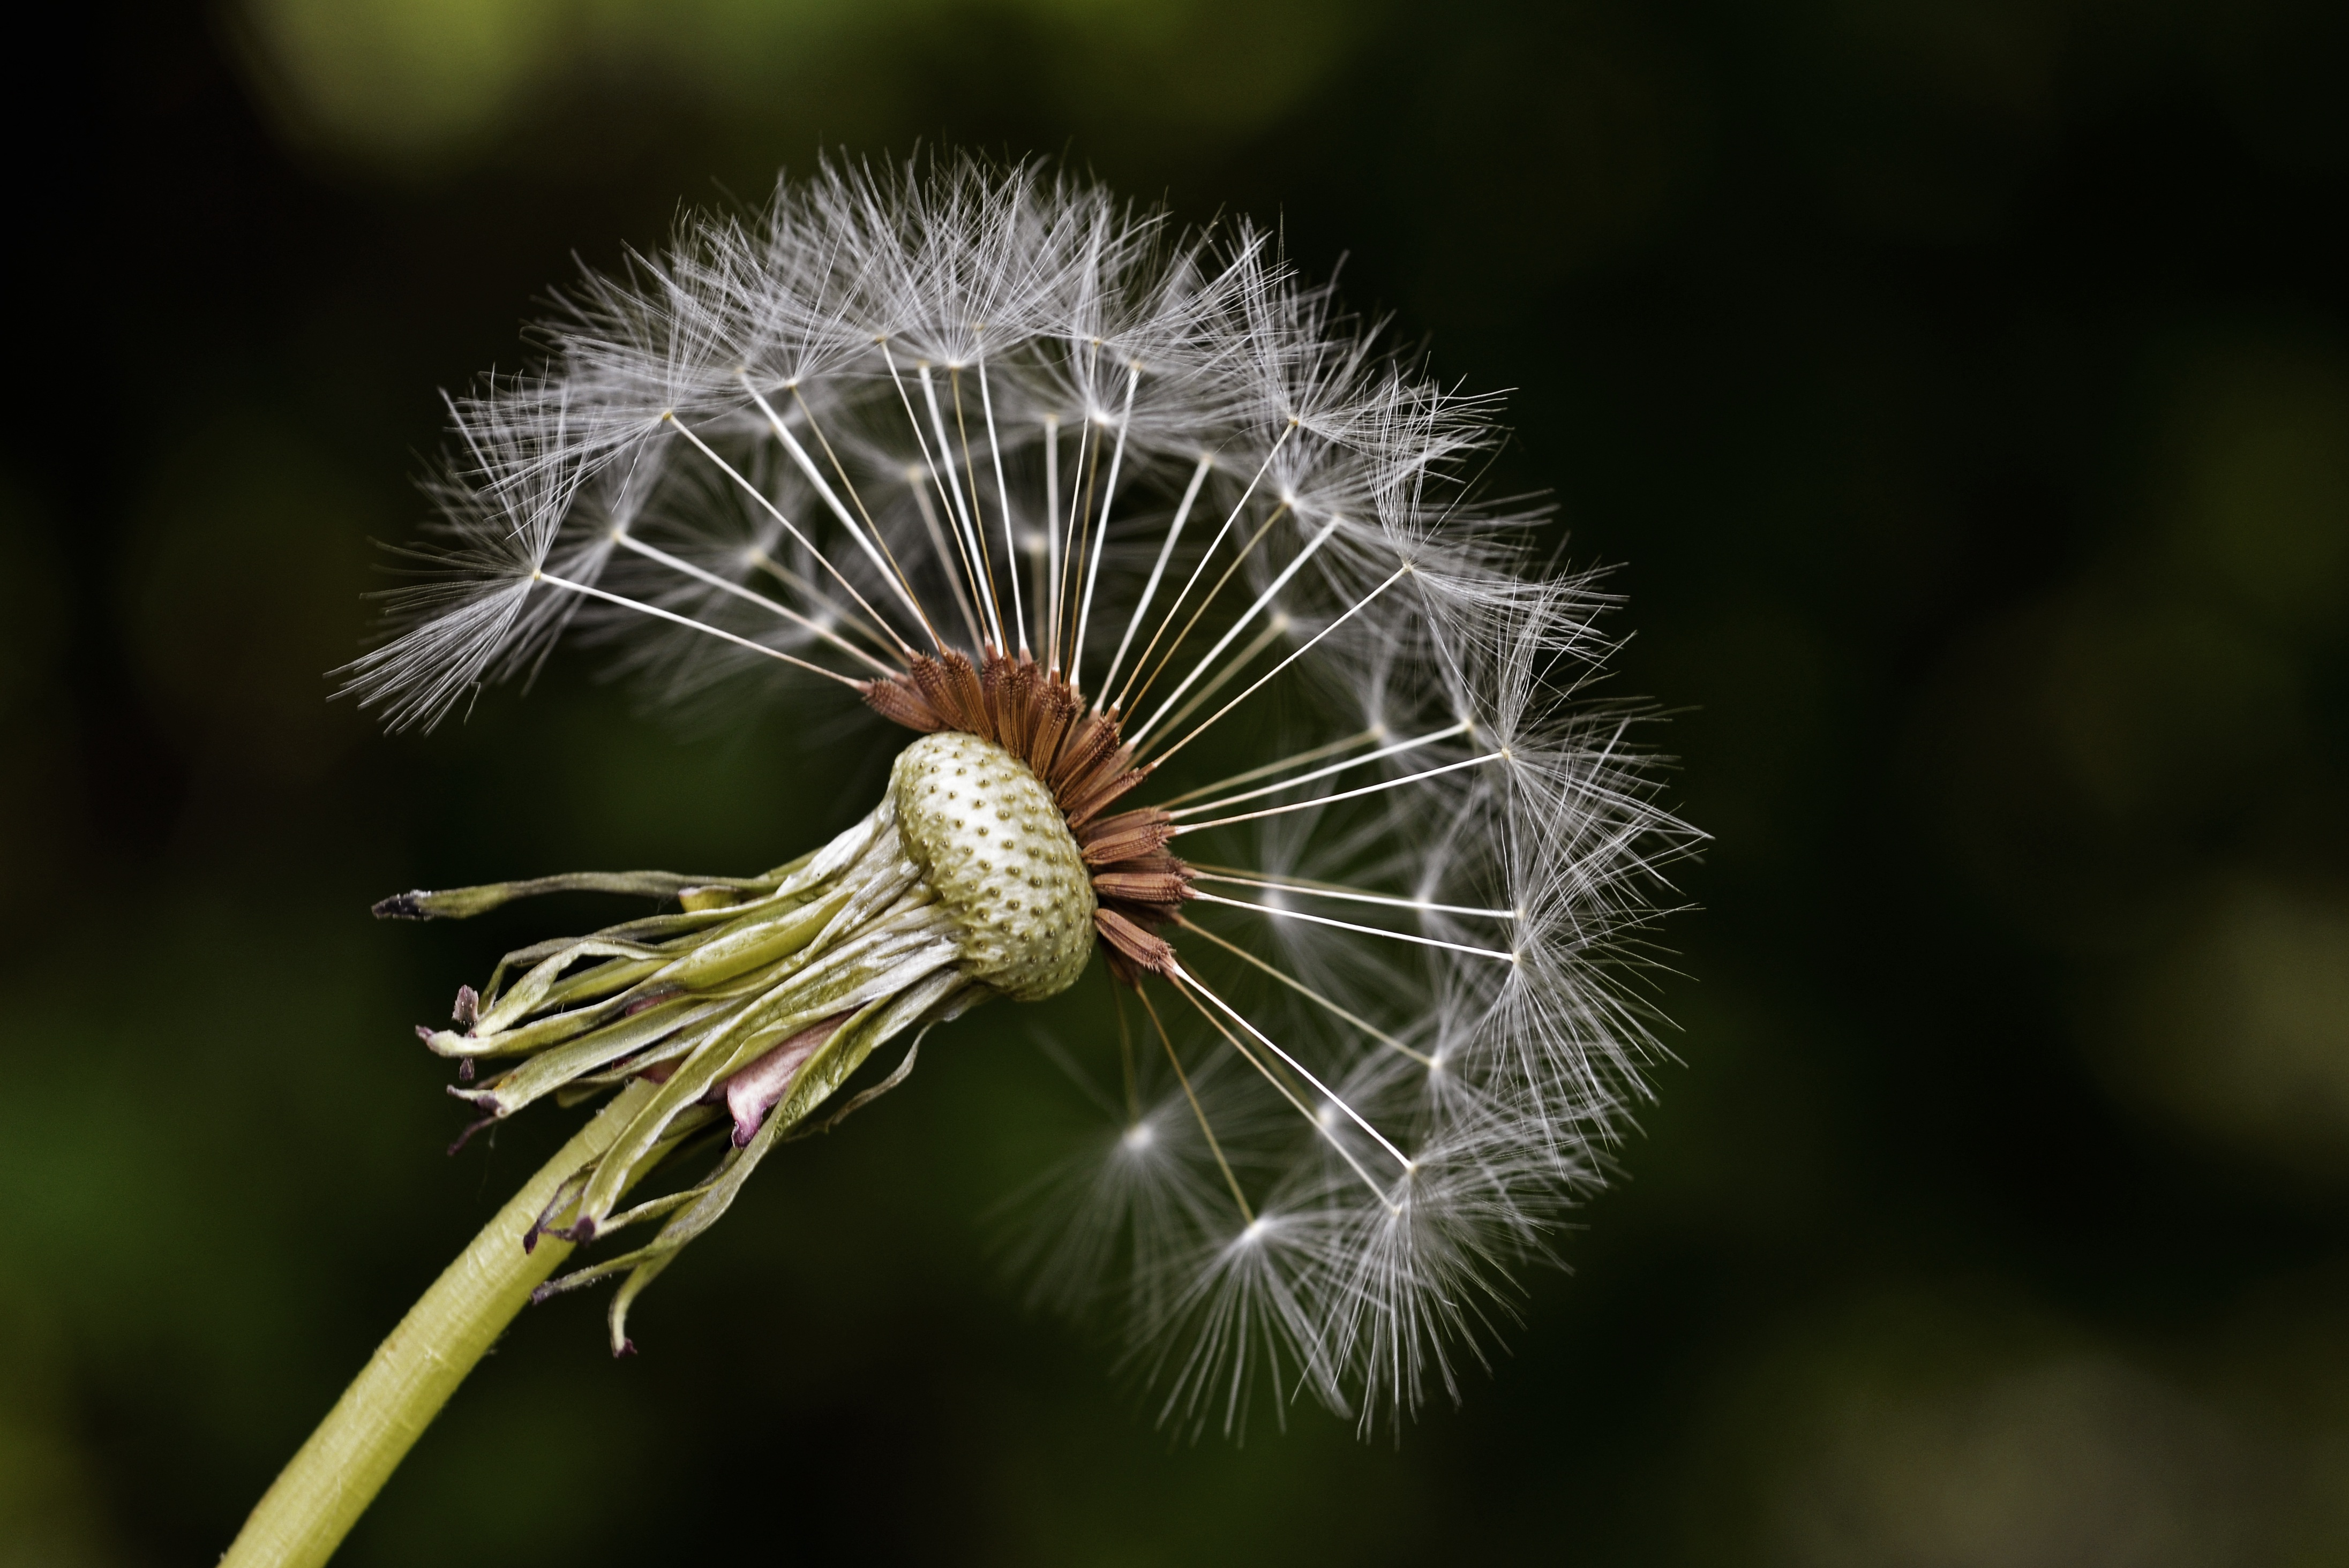
landscape, nature, grass, outdoor, branch, plant, white, field, lawn, photography, meadow, dandelion, countryside, leaf, flower, land, summer, floral, environment, green, macro, natural, botany, garden, flora, season, fauna, wildflower, close up, seeds, outdoors, thistle, milkweed, macro photography, flowering plant, daisy family, grass family, plant stem, land plant, thorns spines and prickles